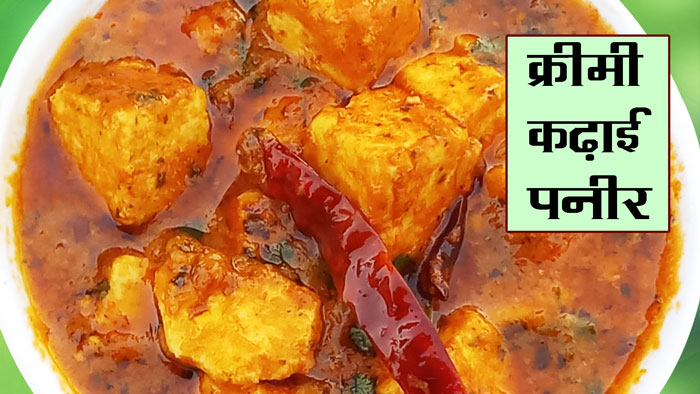
Dish: kadai_paneer